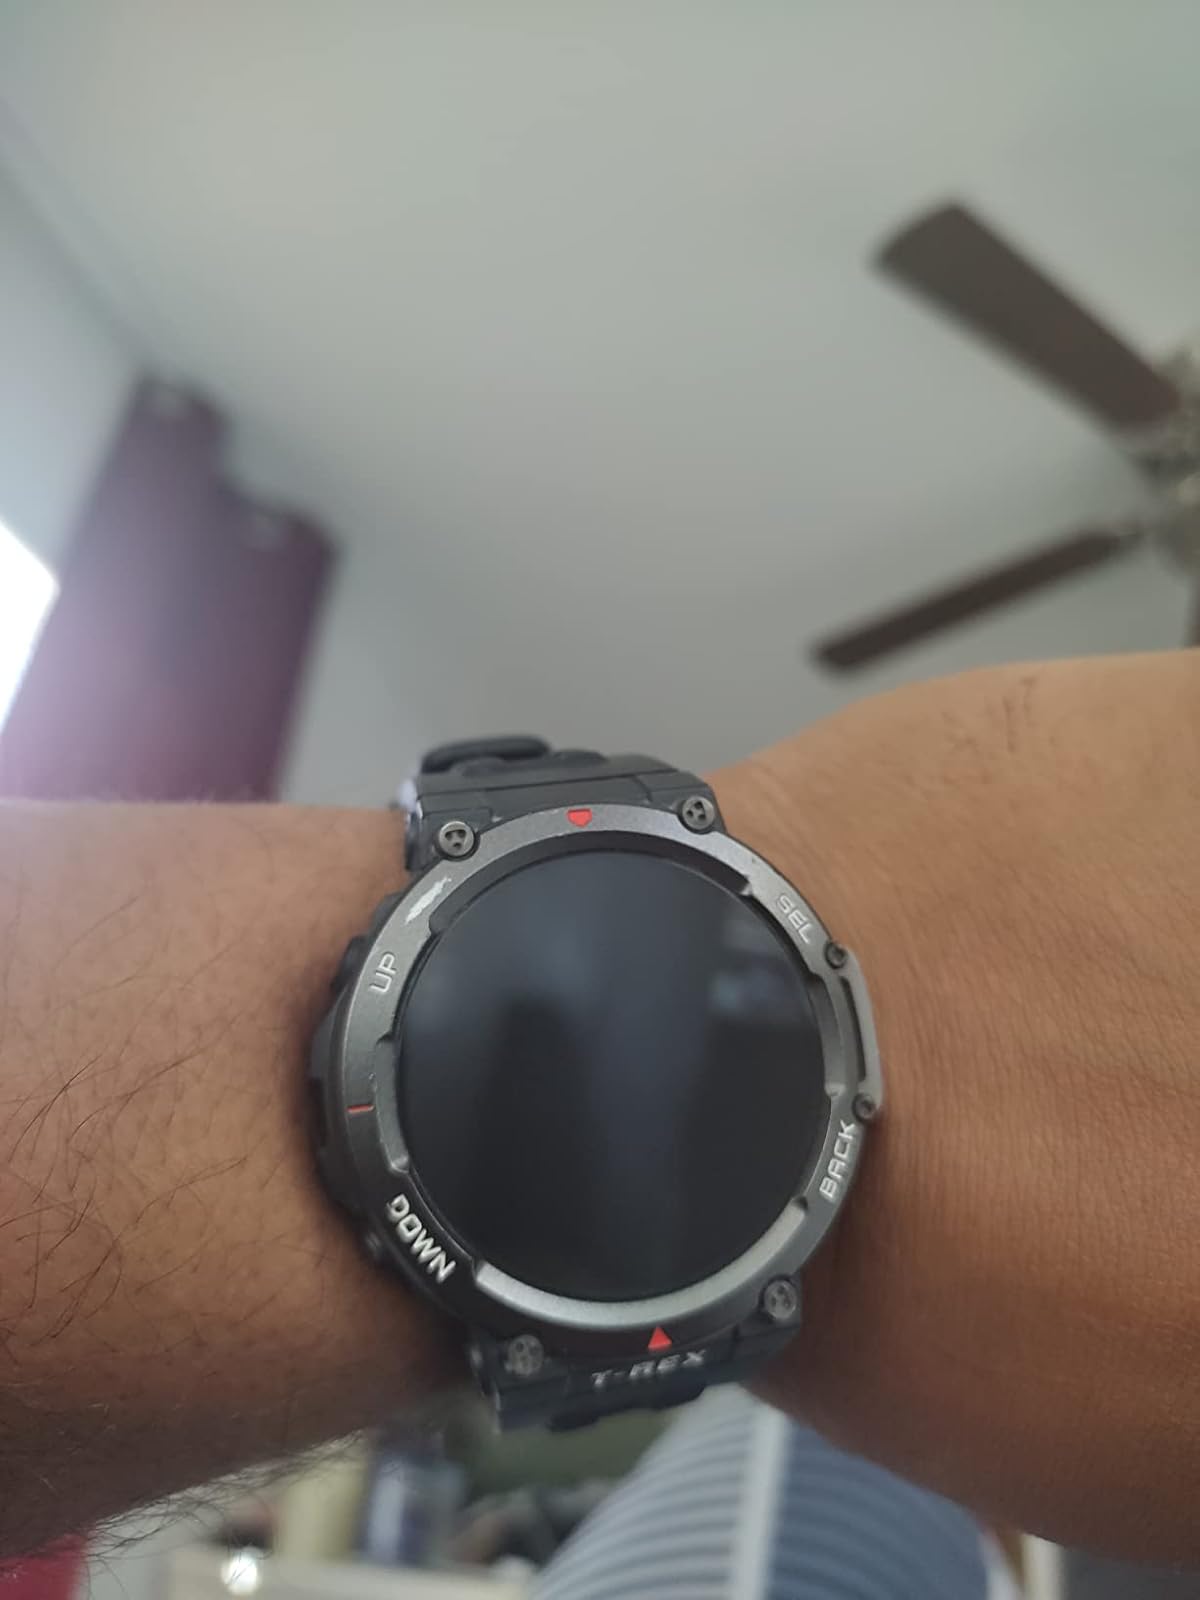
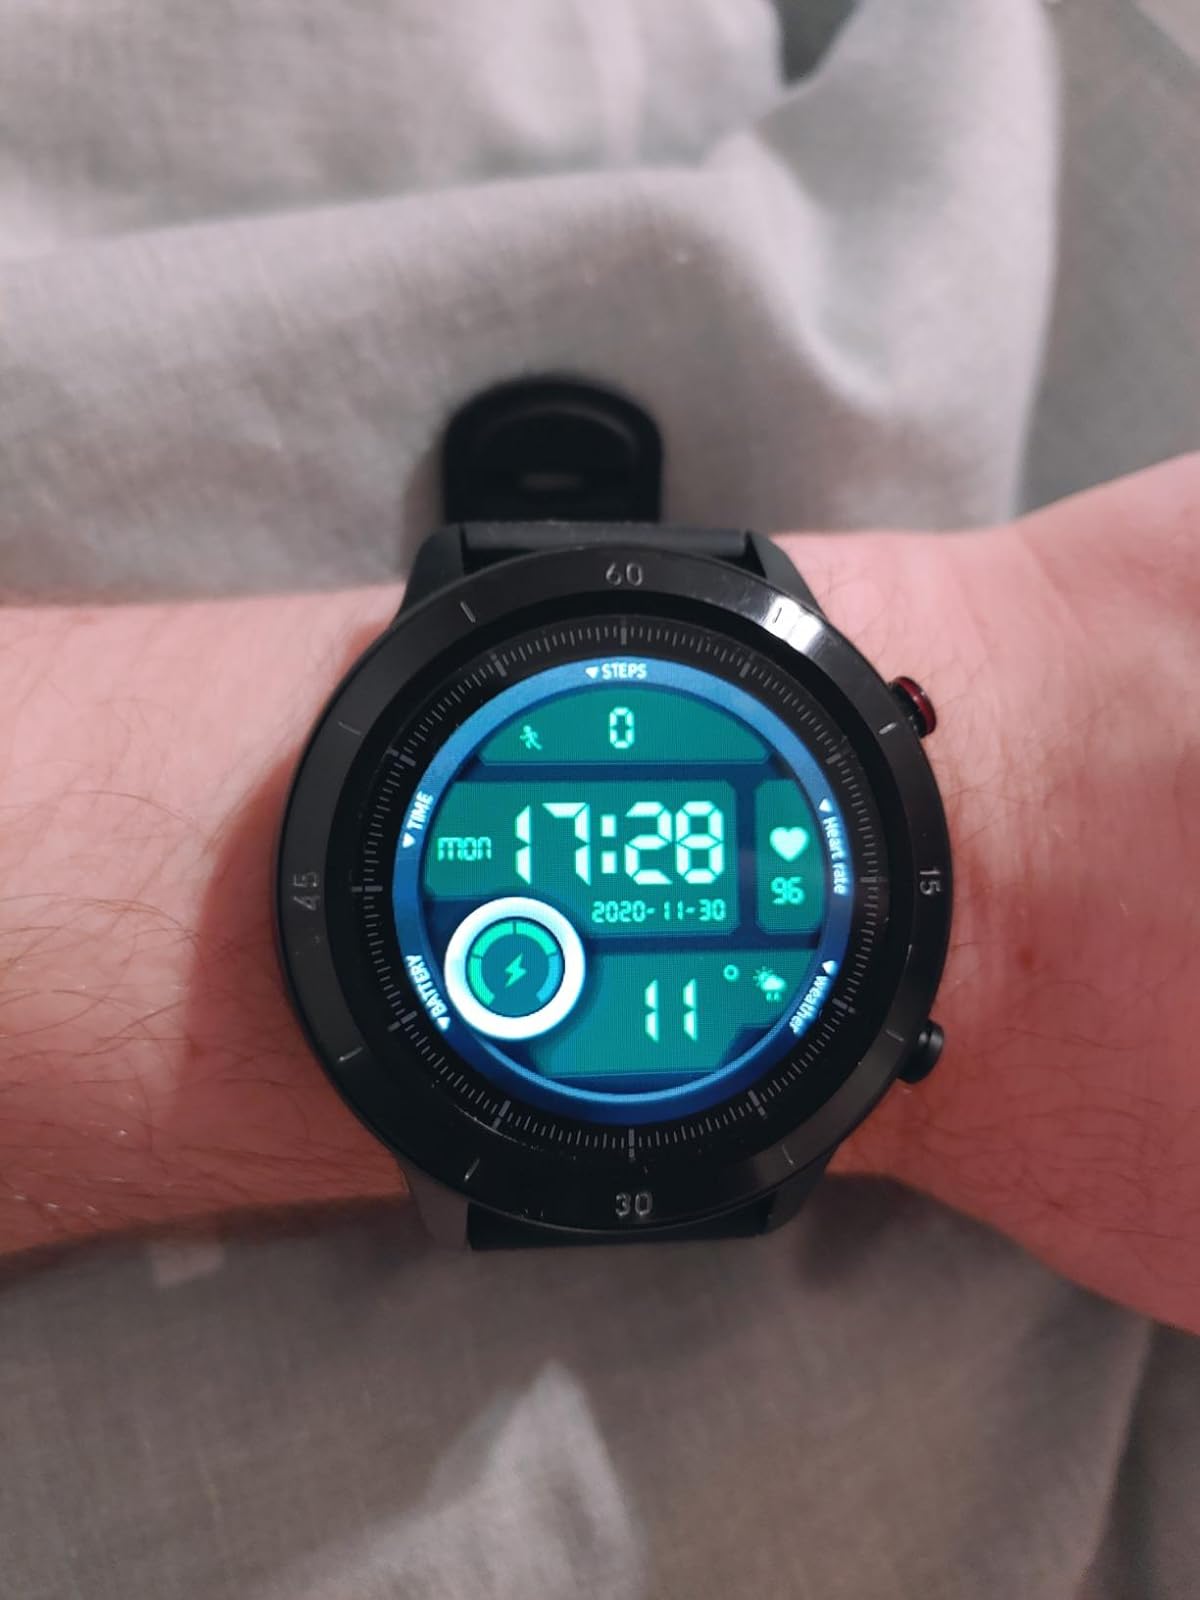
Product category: smartwatch
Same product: no